The Church of Jesus Christ of Latter-day Saints in the Netherlands

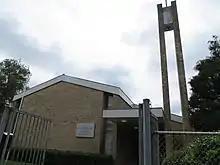
An LDS chapel in Arnhem, Netherlands

At the turn of the century, tension between the Church and the Dutch press began to decrease. In 1902, the "Deseret Evening News" published a positive report on the Church's presence in the Netherlands, claiming 500 members in Amsterdam. Members of the Church were encouraged not to emigrate, but to stay in the Netherlands and help the Church grow. 2,829 people joined the Church between 1901 and 1914.